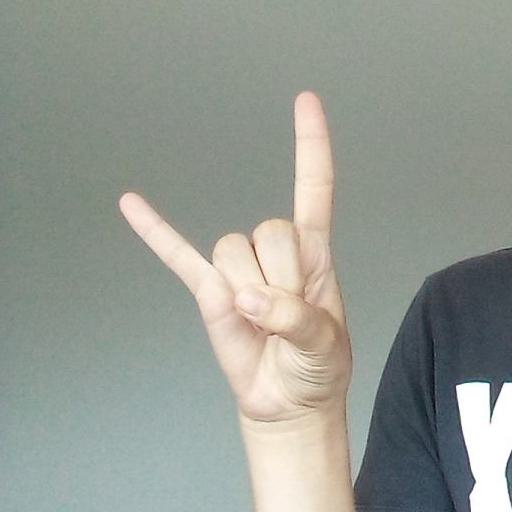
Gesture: rock